Micheal O'Brien (Canadian politician)

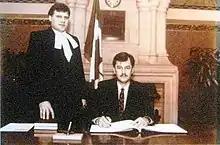
O'Brien "(seated)" being sworn in as an MP by Robert Marleau, Clerk of the House of Commons (1988)

O'Brien, had been endorsed by MP Tony Roman---for whom O'Brien had been one of the community leaders who convinced Roman to run as a "Coalition" independent in 1984—became the candidate for the Canadian federal Progressive Conservative Party. O’Brien, had initially been declared the winner in the riding of York North in the 1988 federal election. Three days later, as a result of a recount supervised by a contingent of the Liberal opponent, candidate Maurizio Bevilacqua, the latter was declared the winner. O'Brien sought a judicial recount, was declared the winner by 99 votes, was sworn in, and participated in the Canada-U.S. free-trade agreement debate in the short-lived First Session of the Thirty-Fourth Parliament. Maurizio Bevilacqua appealed the recount and was subsequently declared the sitting Member by 77 votes (see Journals, April 3, 1989, pp. 2–3). (According to House of Commons of Canada records, both men represented the Federal Riding of York North, O'Brien for the 1st Session and Maurizio Bevilacqua for the subsequent sessions.)